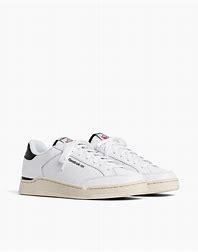
Brand: Reebok
Model: Ad Court